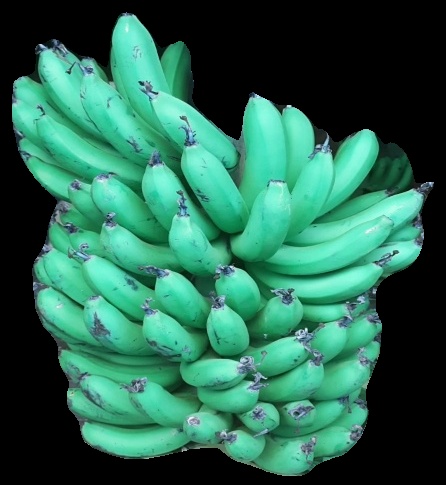
Variety: pachbale
Grade: grade1